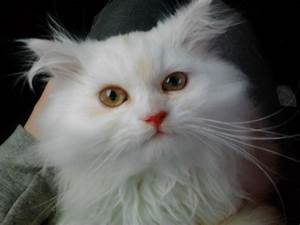
Label: gatto